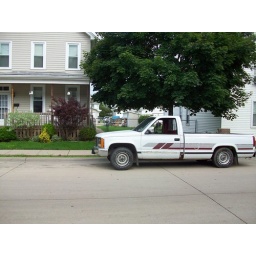
Position in Zone-RightThe white and red pick up truck is the main focus point of the picture and is placed right of the photo.